Edward Smith-Stanley, 12th Earl of Derby

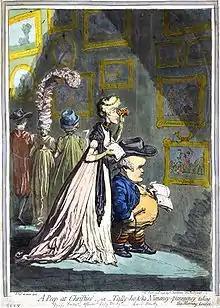
In "A Peep at Christies'" (1796), James Gillray caricatured Lord Derby (as "Tally-ho") next to his future wife, Elizabeth Farren

Lord Derby married Lady Elizabeth, daughter of James Hamilton, 6th Duke of Hamilton, on 23 June 1774. They had three children: